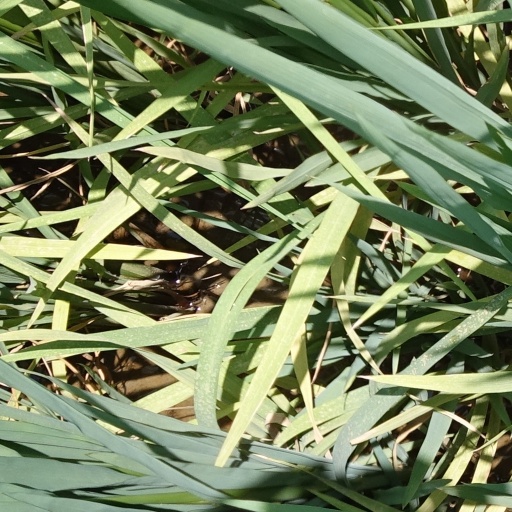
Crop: rice